Muhammad Zubair Umar

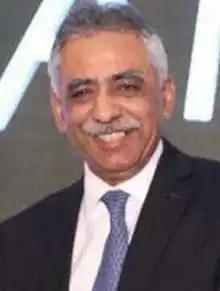
Umar in 2017

Mohammad Zubair Umar is a Pakistani politician who served as 32nd Governor of Sindh from February 2017 to August 2018. Once a prominent leader of the Pakistan Muslim League (N), he served as the Chairman of Privatisation Commission of Pakistan with the status of State Minister from 2013 to 2017. He also served as Chief Spokesperson to former Prime Minister Nawaz Sharif as well to his daughter Maryam Nawaz.